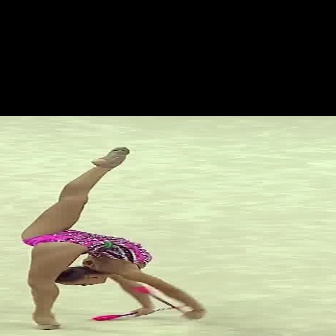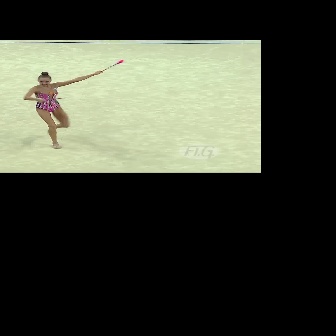
  Please identify the target specified by the bounding box [21,146,203,328] in the first image and locate it in the second image. Return the coordinates in [x_min,y_min,x_max,y_max] format.
Answer: [23,71,100,148]